Divergent thinking

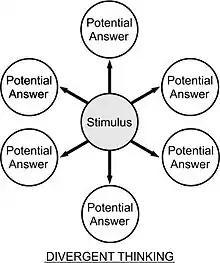
A map of how divergent thinking works

Activities which promote divergent thinking include creating lists of questions, setting aside time for thinking and meditation, brainstorming, subject mapping, bubble mapping, keeping a journal, playing tabletop role-playing games, creating artwork, and free writing. In free writing, a person will focus on one particular topic and write non-stop about it for a short period of time, in a stream of consciousness fashion.